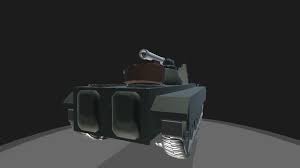
Label: BMP